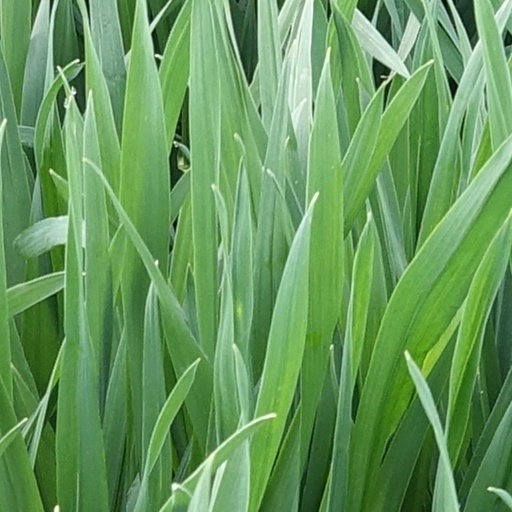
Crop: wheat